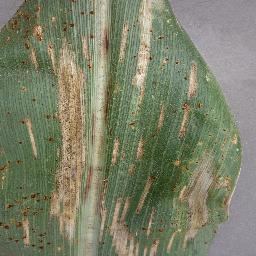
Label: Corn___Cercospora_leaf_spot Gray_leaf_spot